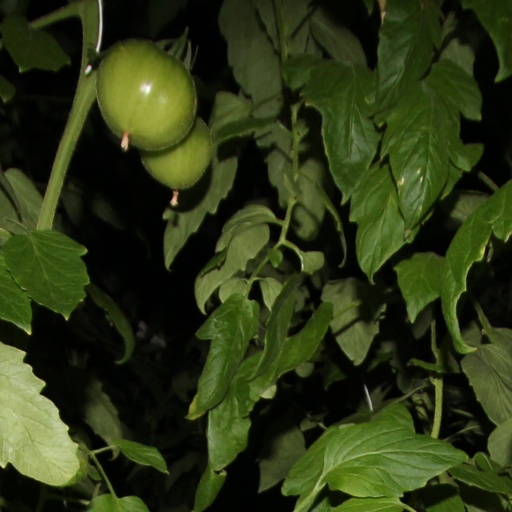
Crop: tomato